Rugby union in Japan

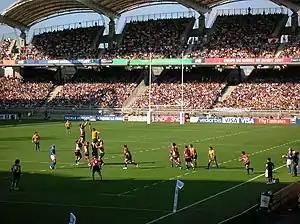
Australia playing Japan (red) during the 2007 Rugby World Cup

As a team sport, rugby union is ranked fifth in the popularity ratings behind baseball, football, basketball and volleyball. This reality is unlikely to change until Japan's national rugby union team becomes consistently successful on the world stage, especially at the Rugby World Cup. However, the sport is considered to have potential as its current number of registered players (125,000) matches the player numbers of some of the top rugby nations.